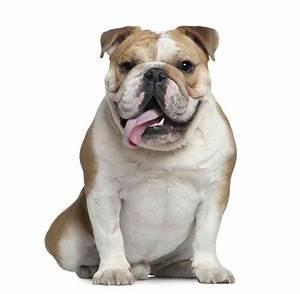
dog